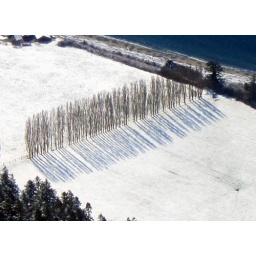
Flying over Langley I spotted this tree line.